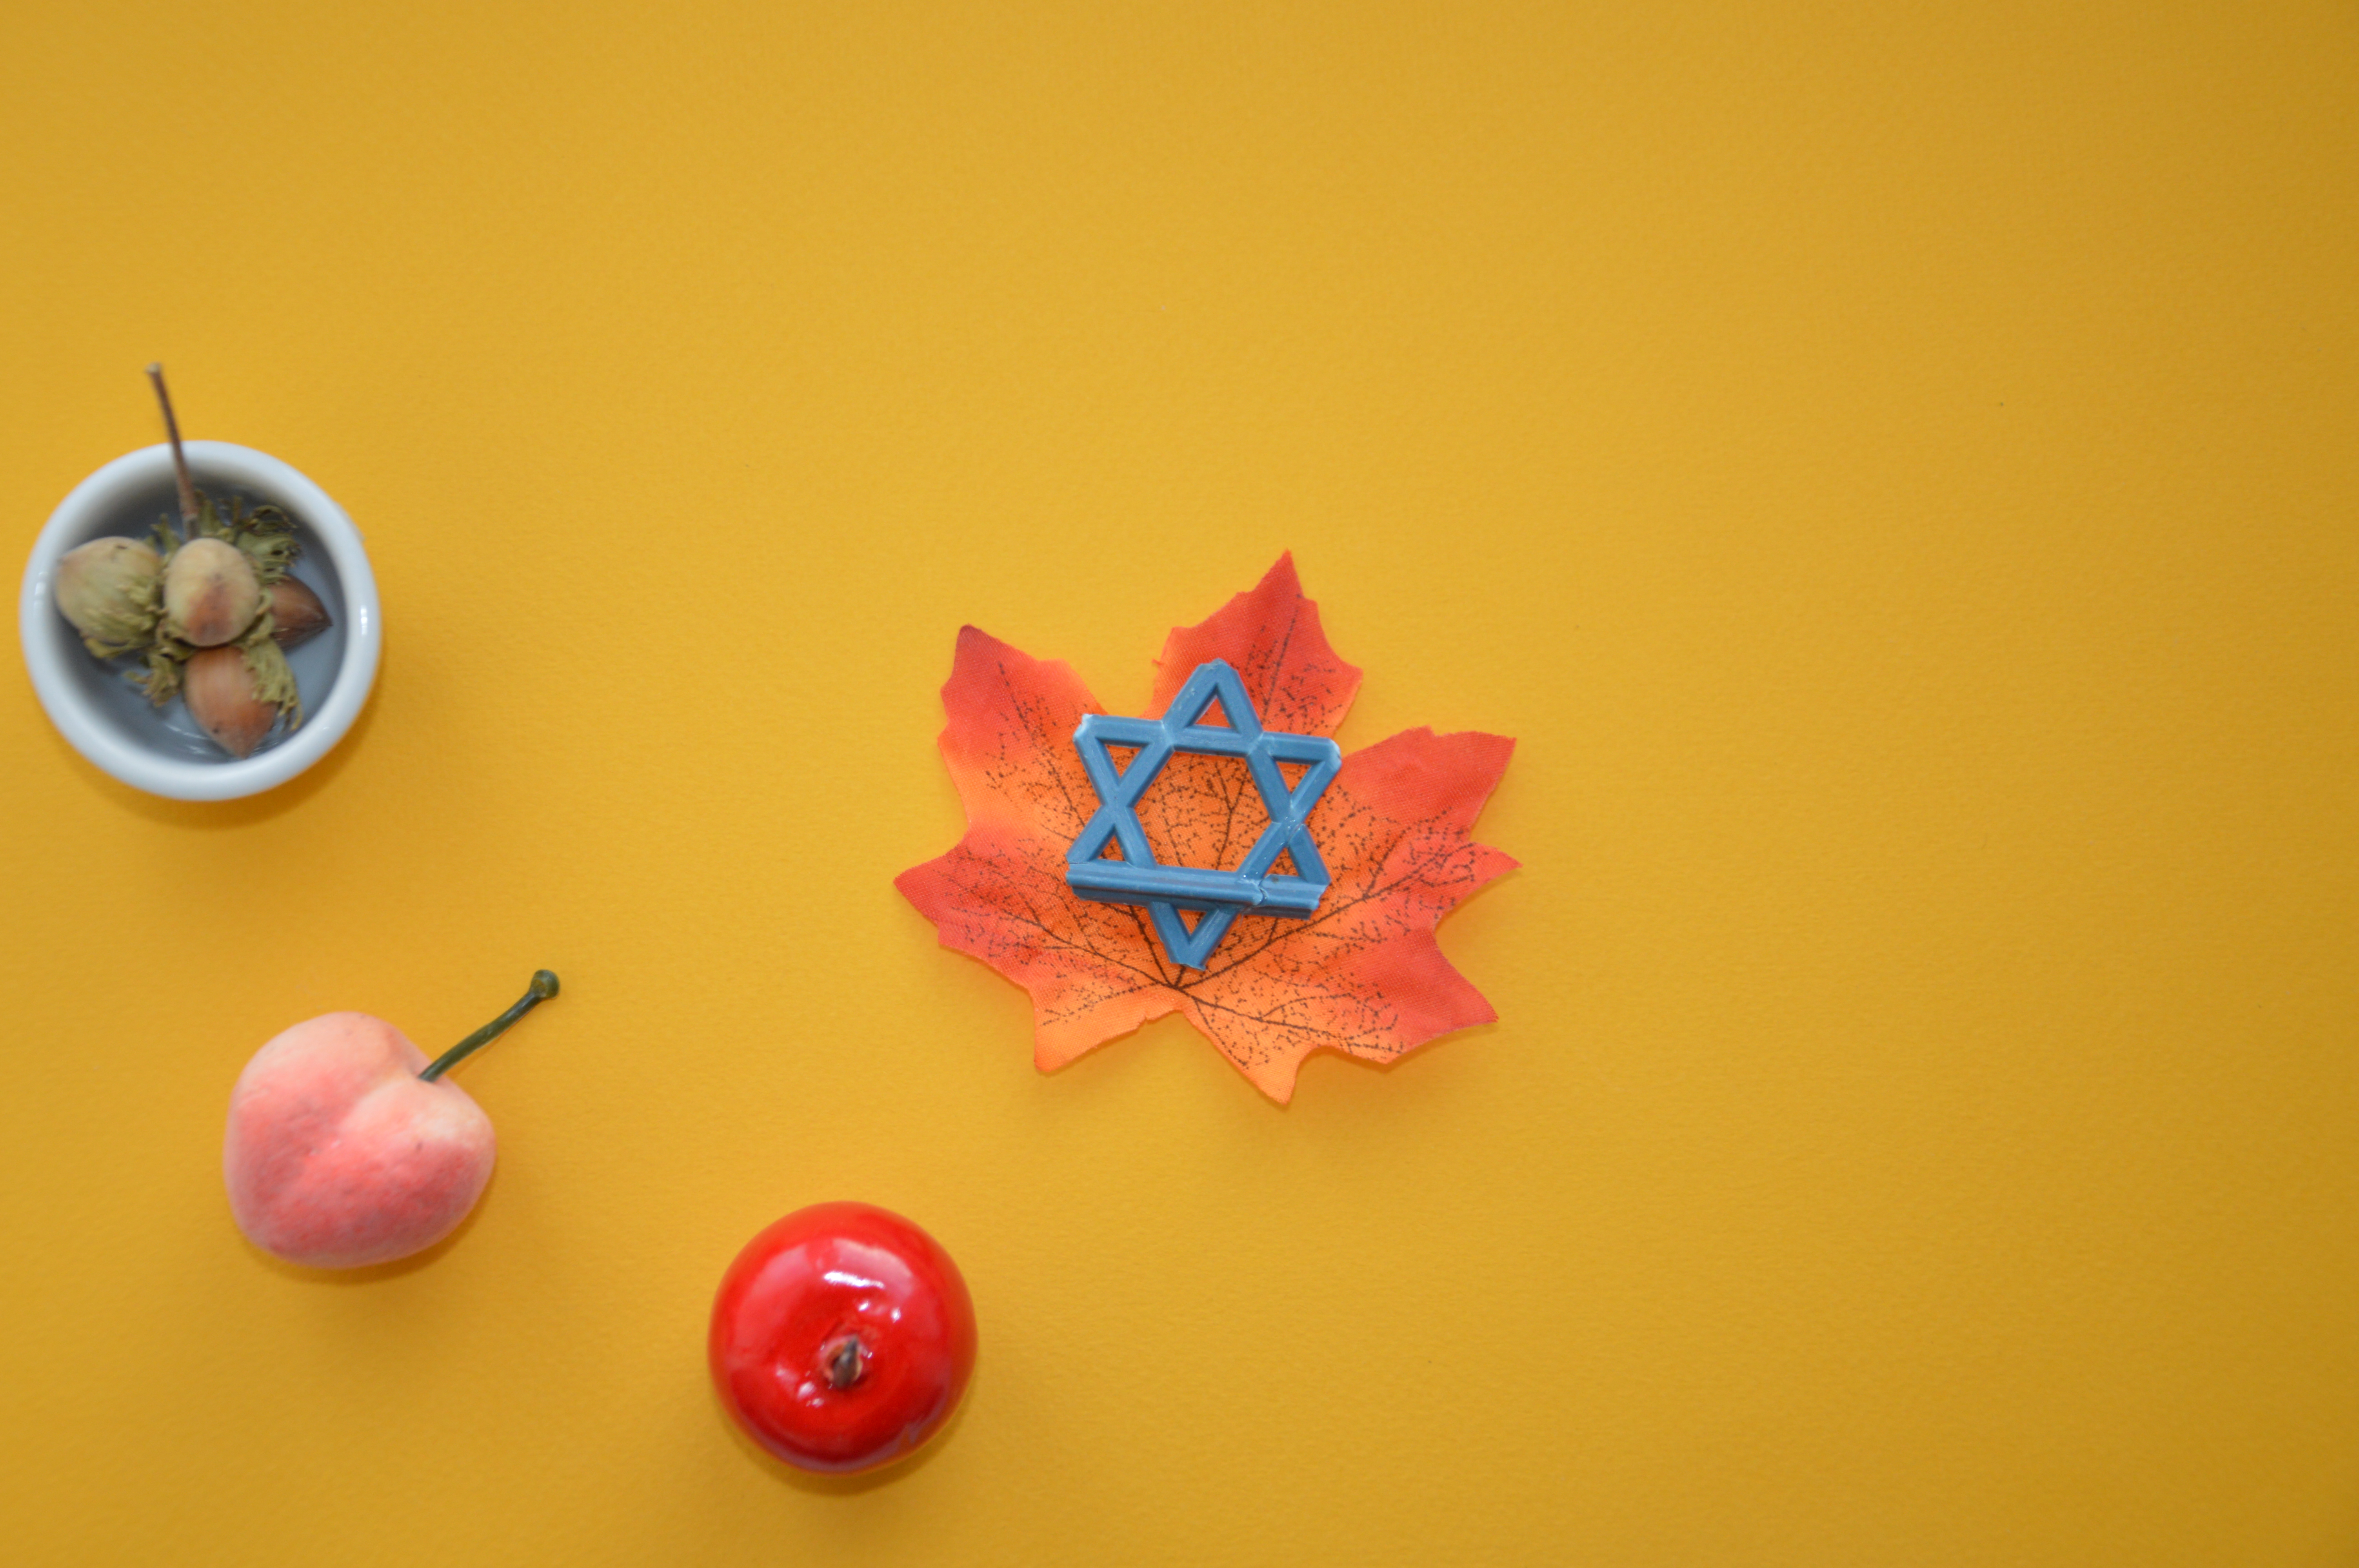
hashanah, rosh, honey, judaism, holiday, jewish, new, hashana, year, background, celebration, apple, symbol, religion, table, traditional, judaic, view, wooden, tradition, pomegranate, torah, design, top, concept, culture, food, tova, shanah, ritual, plant, ornament, art, toy, circle, font, button, fashion accessory, macro photography, petal, triangle, carmine, jewellery, natural foods, paper product, star, pattern, still life photography, illustration, logo, paper, graphics, coquelicot, sphere, craft